Genevieve (film)

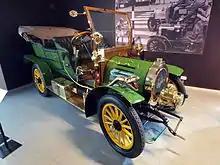
The 1905 Spyker 12/16-HP Double Phæton that was used as Ambrose Claverhouse's car in the film. As of 2012, this car was held in the Louwman Museum in the Netherlands, along with "Genevieve". A still from the film can be seen in the background

The script for "Genevieve" originally called for the rivals to be driving British cars, Alan McKim a Wolseley or Humber, and Ambrose Claverhouse a Lanchester. No owners of such cars were willing to lend them for filming, and eventually Norman Reeves loaned his Darracq and Frank Reese his Spyker. The Darracq was originally named "Annie", but was permanently renamed "Genevieve" after the film's success. "Genevieve" returned from a 34-year visit to Australia in 1992, and takes part in the London-Brighton Run every year. In July 2002, "Genevieve" and another Spyker participated in a 50th anniversary rally, touring the filming locations. Both "Genevieve" and Ambrose Claverhouse's Spyker were, , on display at the Louwman Museum in The Hague.